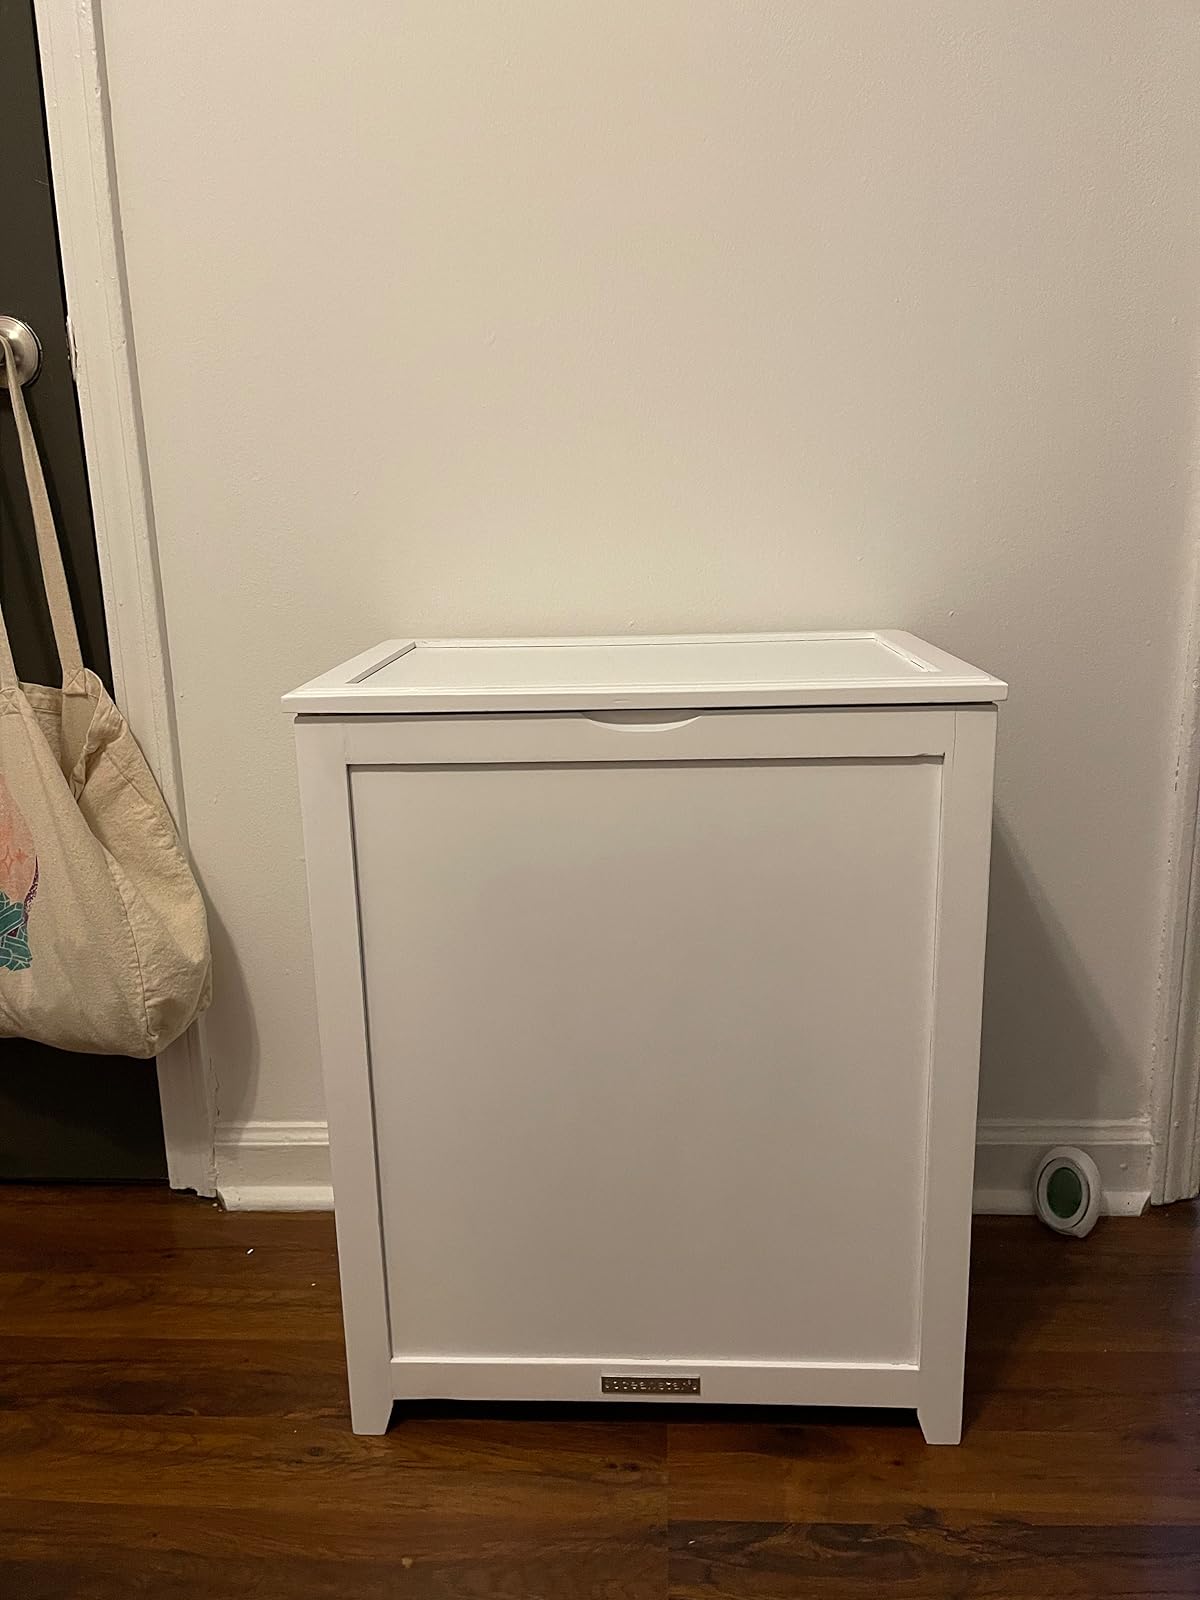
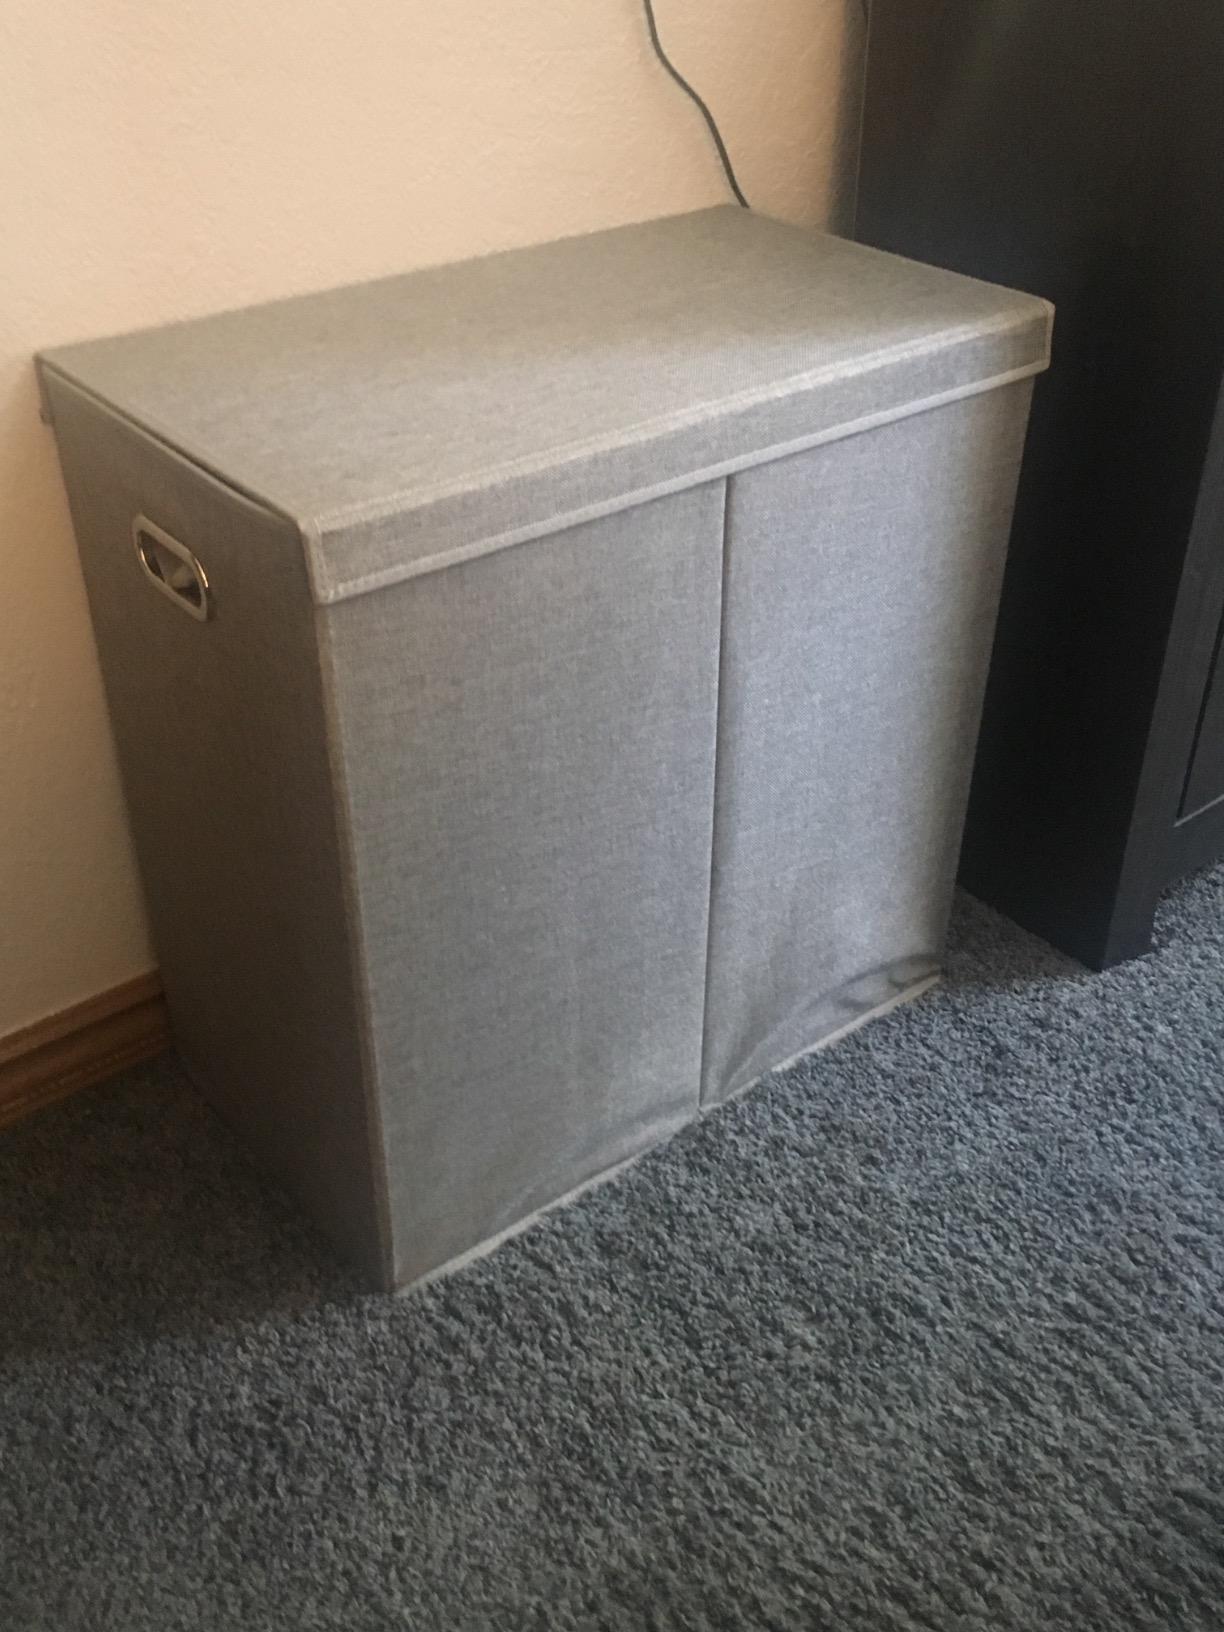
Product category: items_hamper
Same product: no